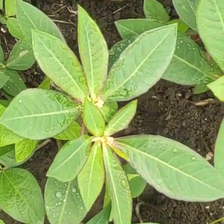
Weed species: Moti_dudhi(Euphorbia_geneculata_L)